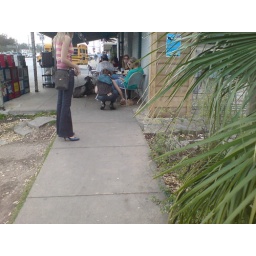
Gill befriends dog owner in order to get to the cute puppy!